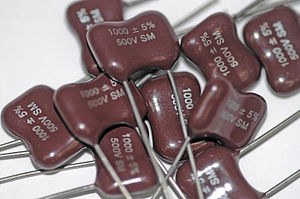
Glimmerkondensator
Glimmerkondensatorer
En glimmerkondensator er en kondensator, der bliver brugt til højfrekvensformål. Den er fremstillet med tynde glimmerskiver, som er dielektrikum.